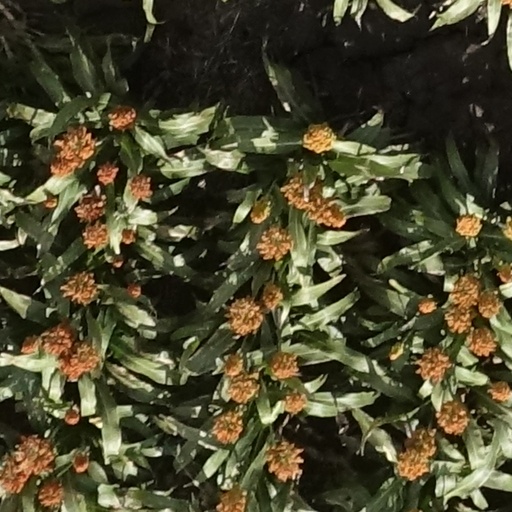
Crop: sorghum